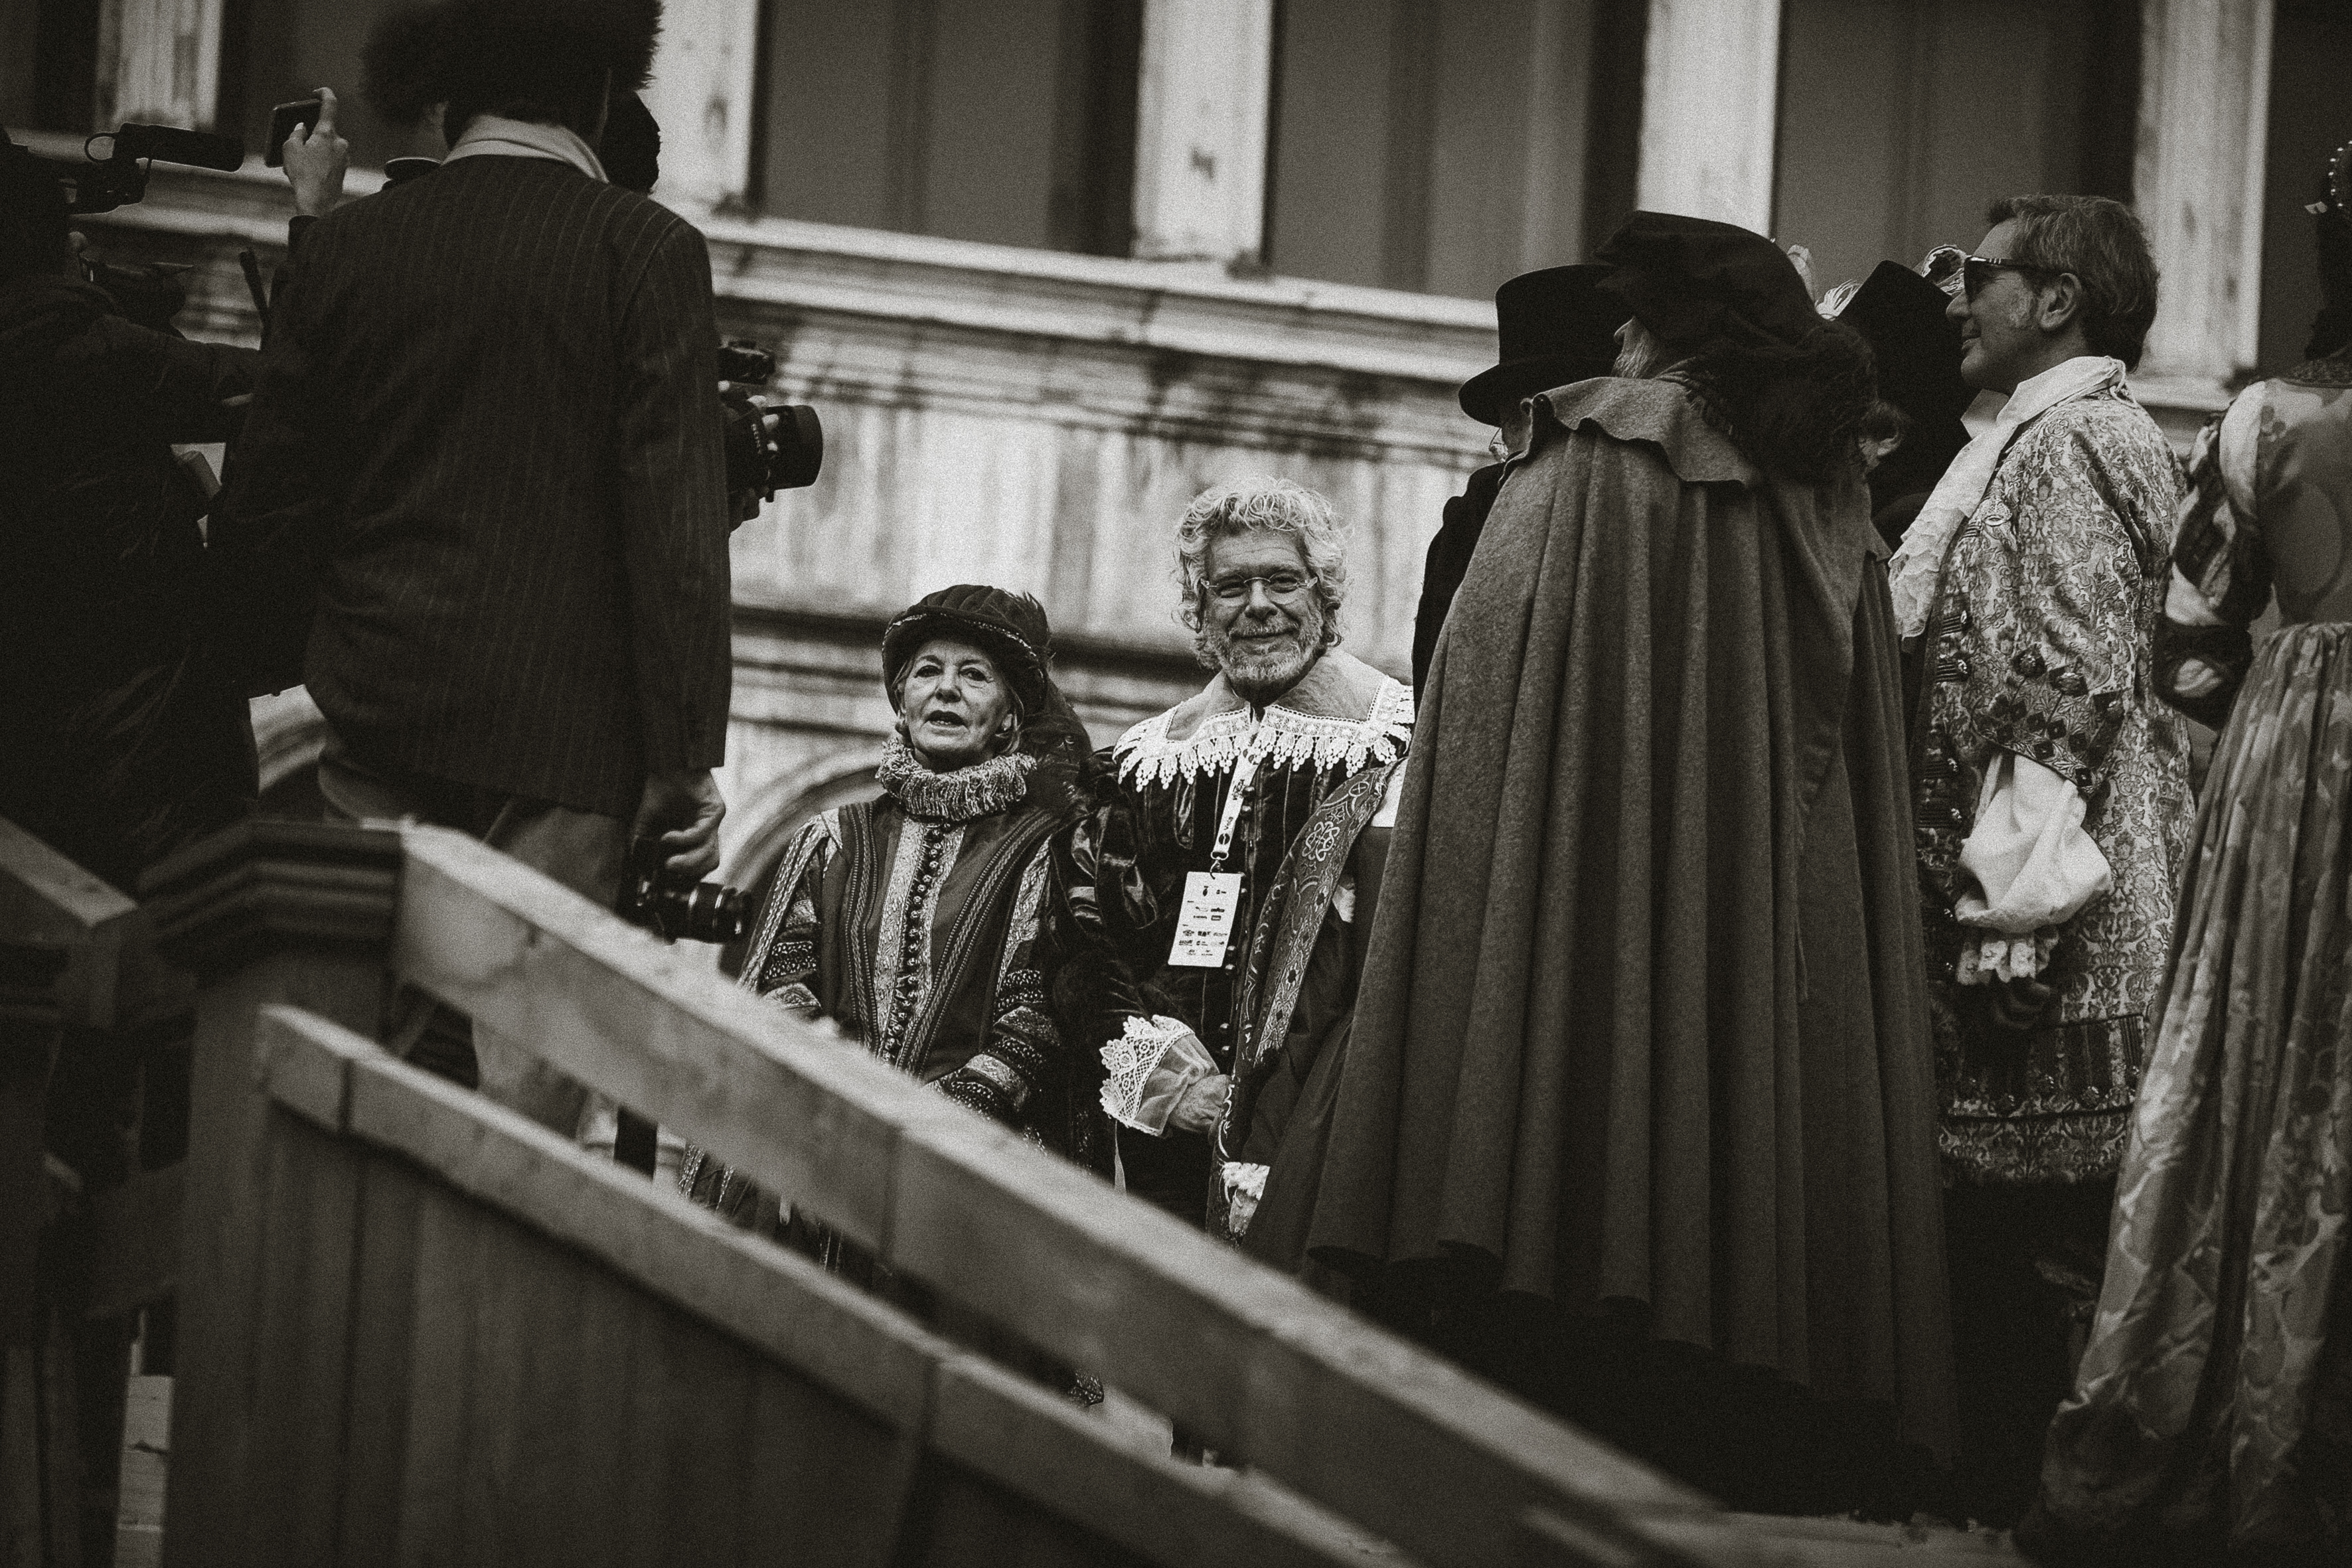
person, people, street, urban, travel, fujifilm, religion, italy, monochrome, bw, 2016, blackandwhite, blackwhite, cool image, temple, ngc, photograph, venezia, veneto, it, fuji, fujixt1, fujix, noireblanc, carnevale, italyvenezia, carnevale2016